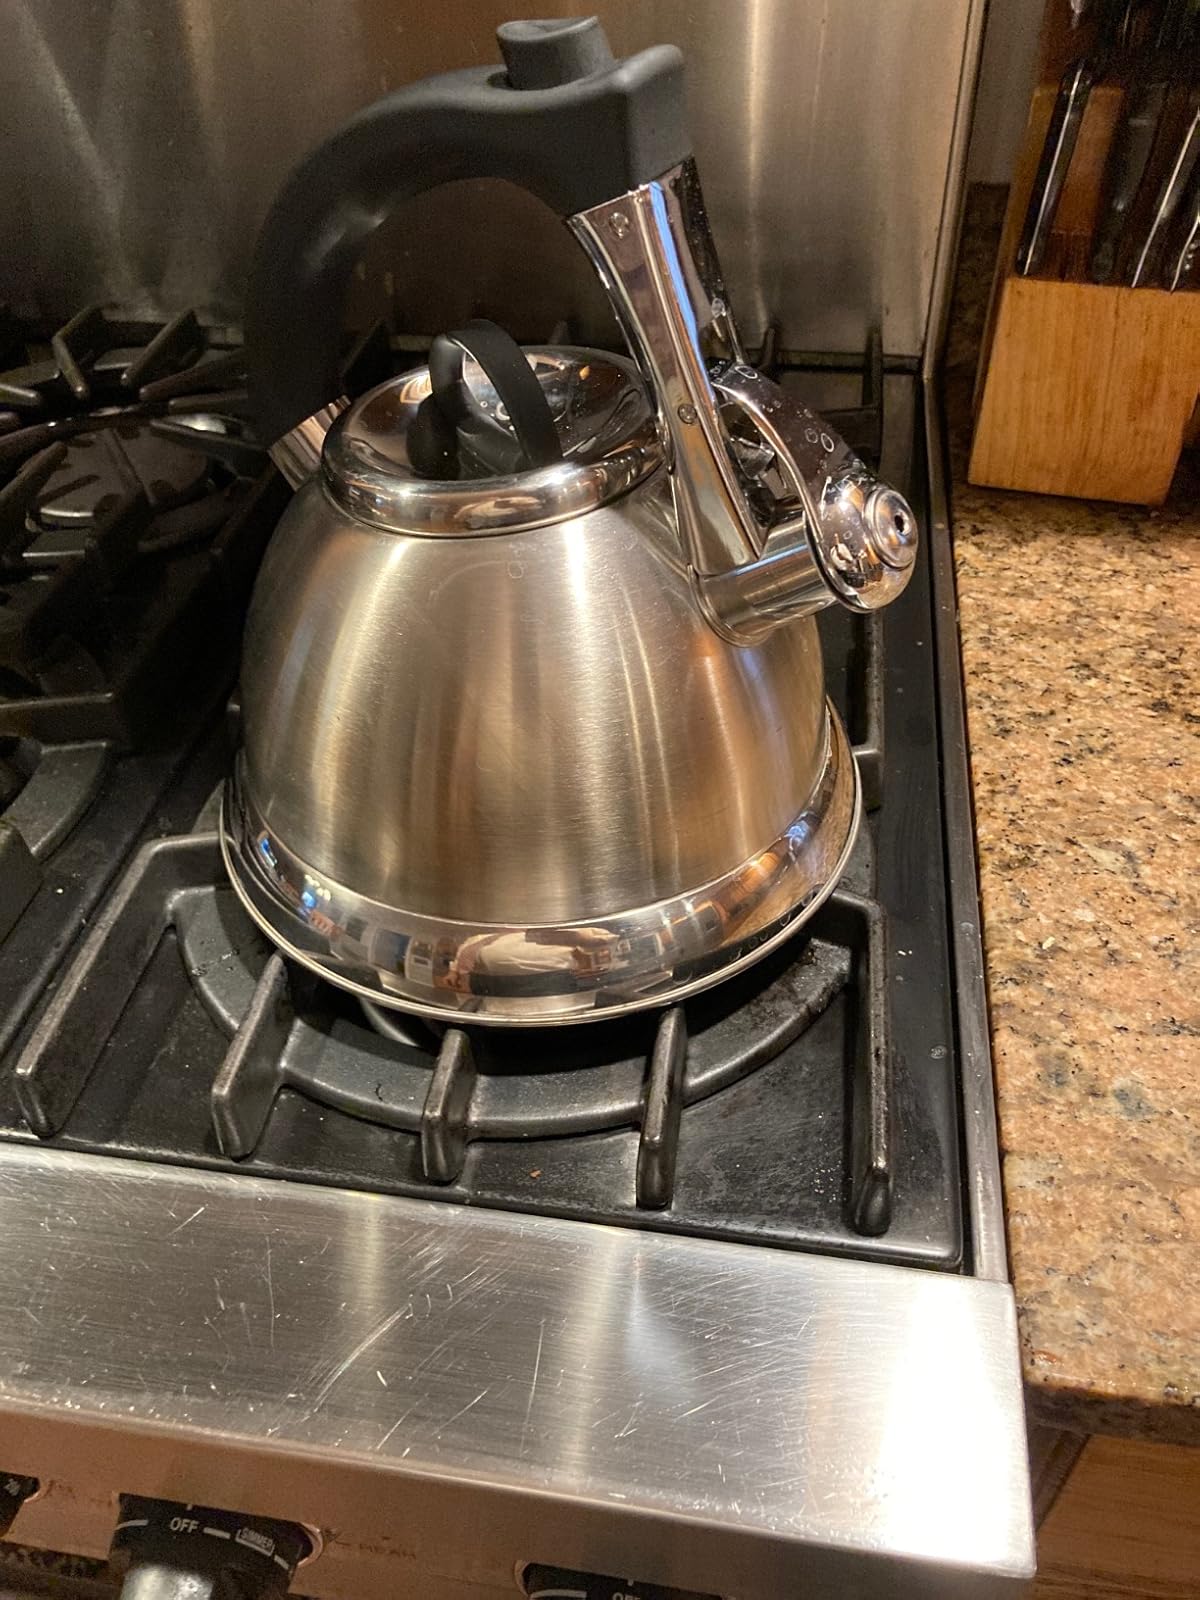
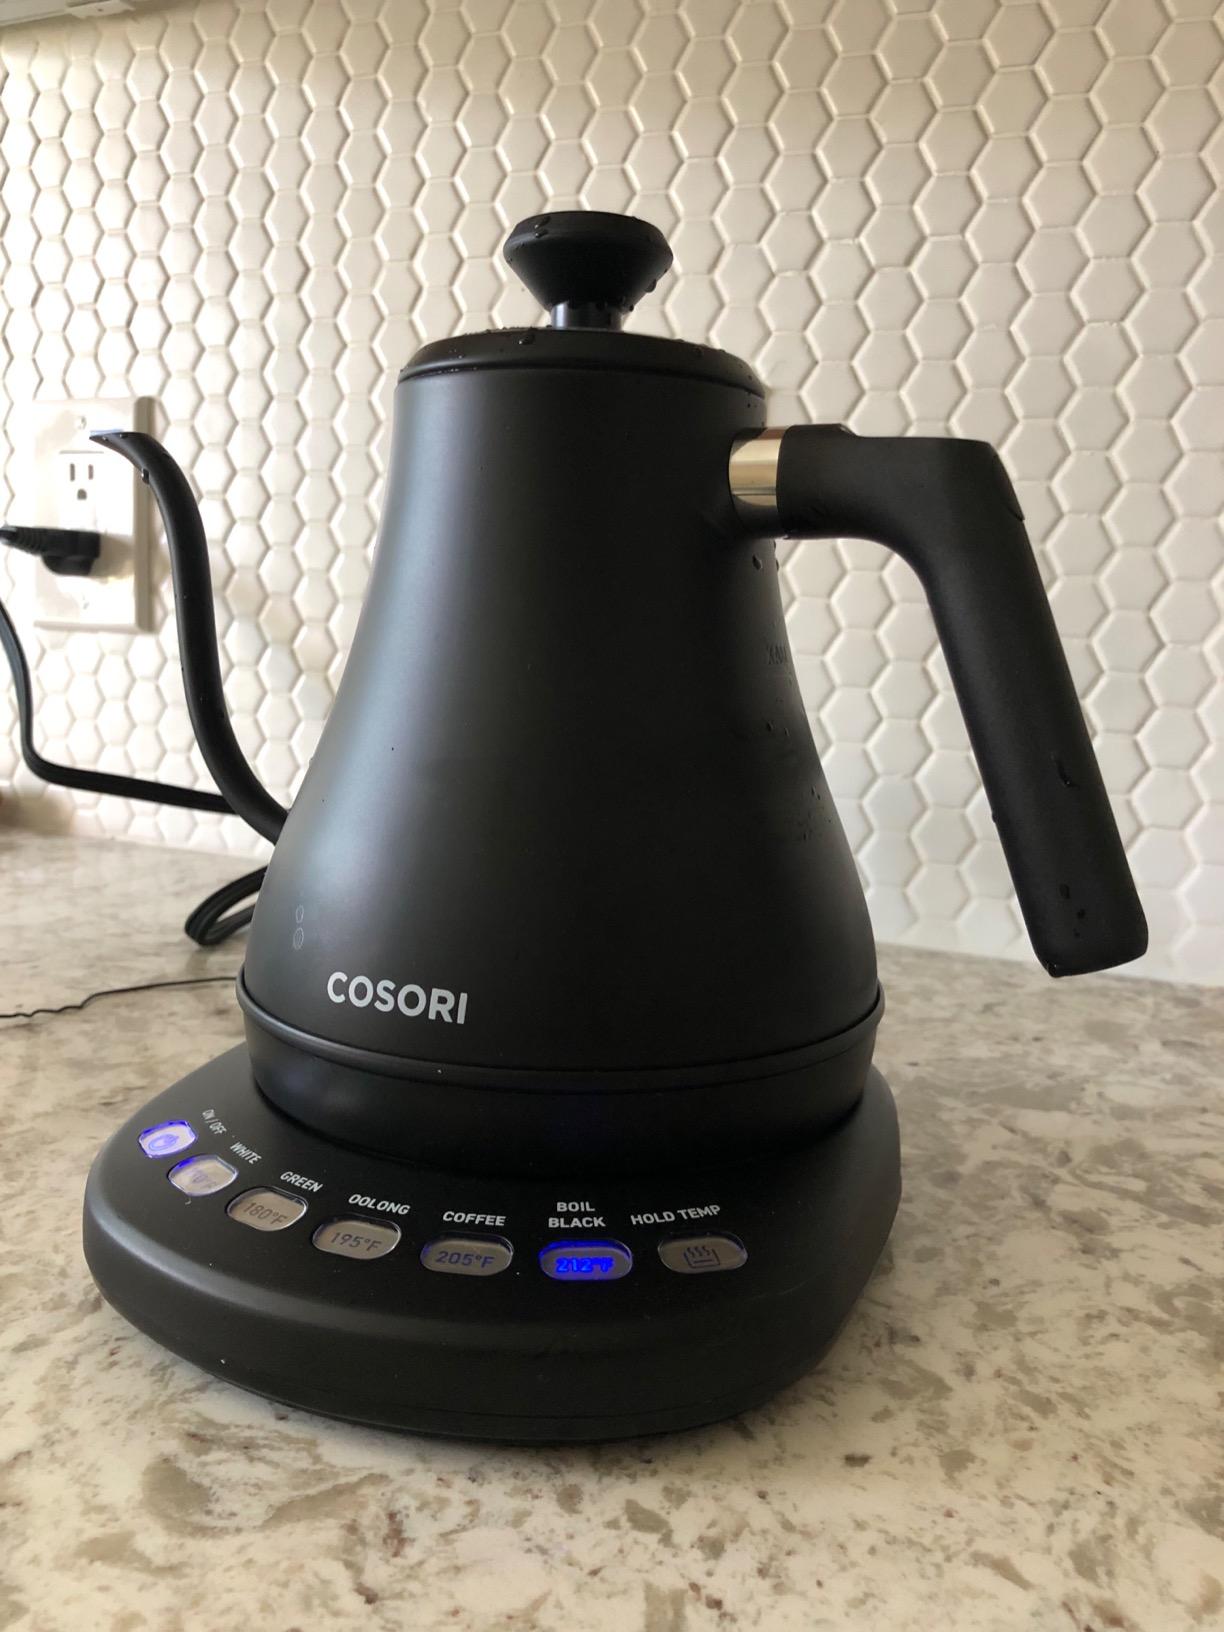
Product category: items_kettle
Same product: no